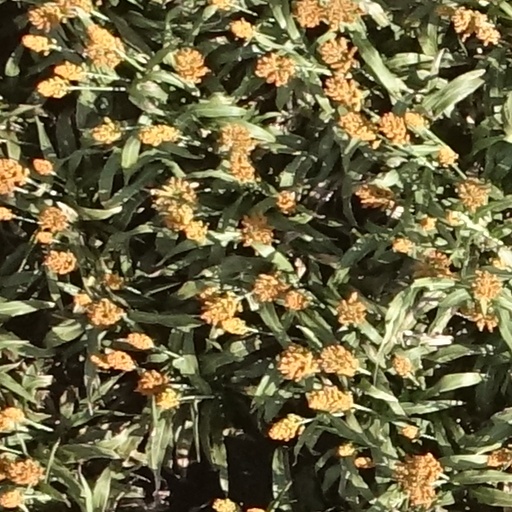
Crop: sorghum